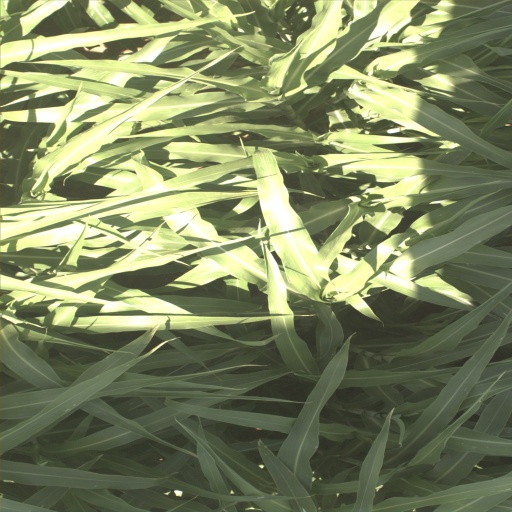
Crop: sorghum